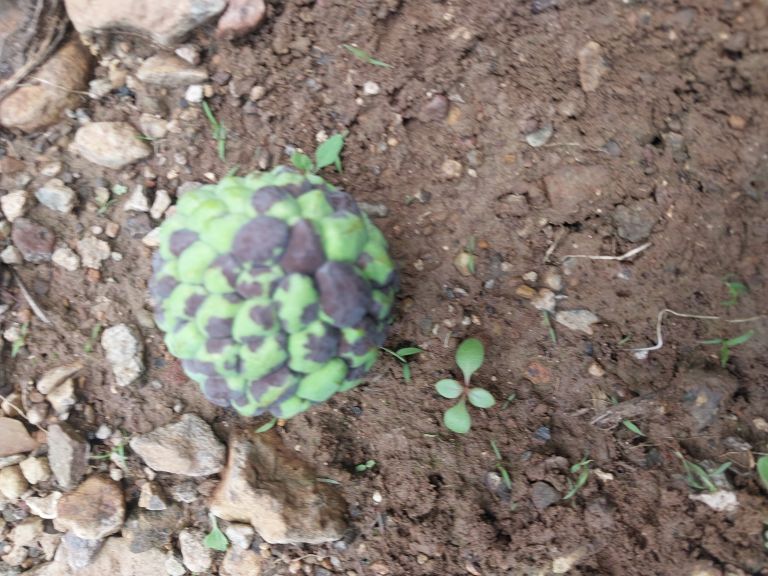
Disease label: Diplodia Rot